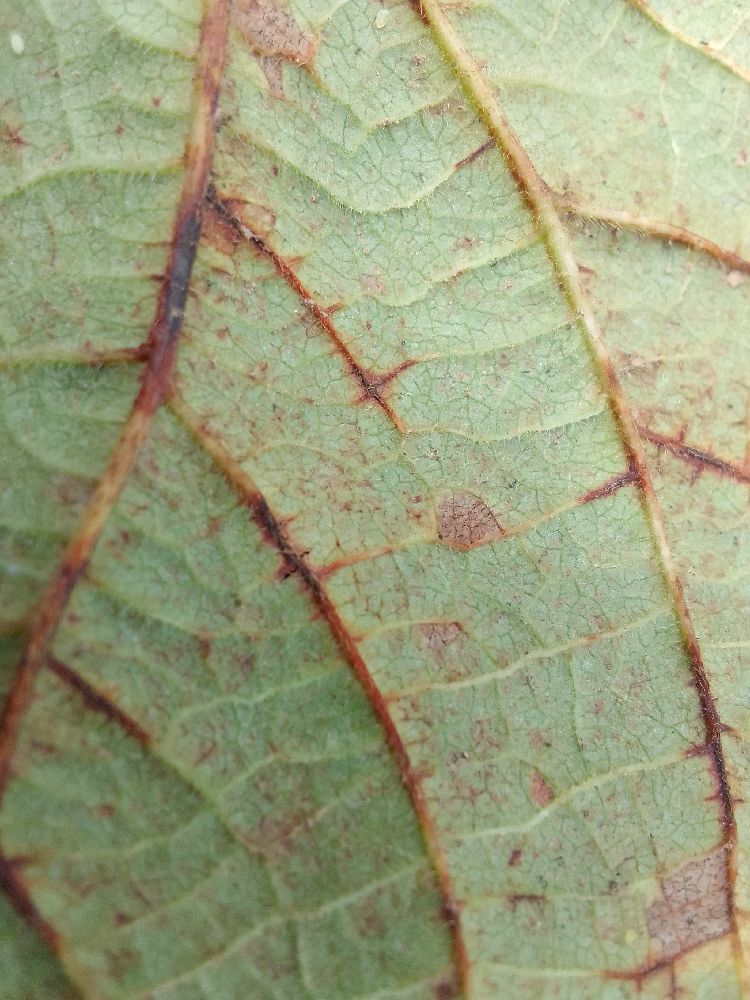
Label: anthracnose